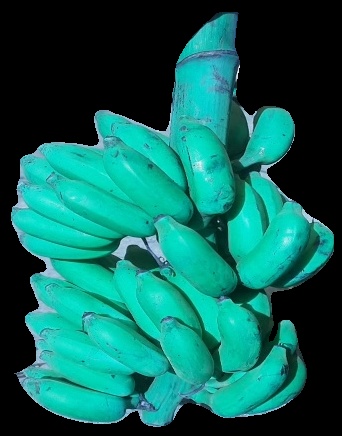
Variety: elakki-bale
Grade: grade3